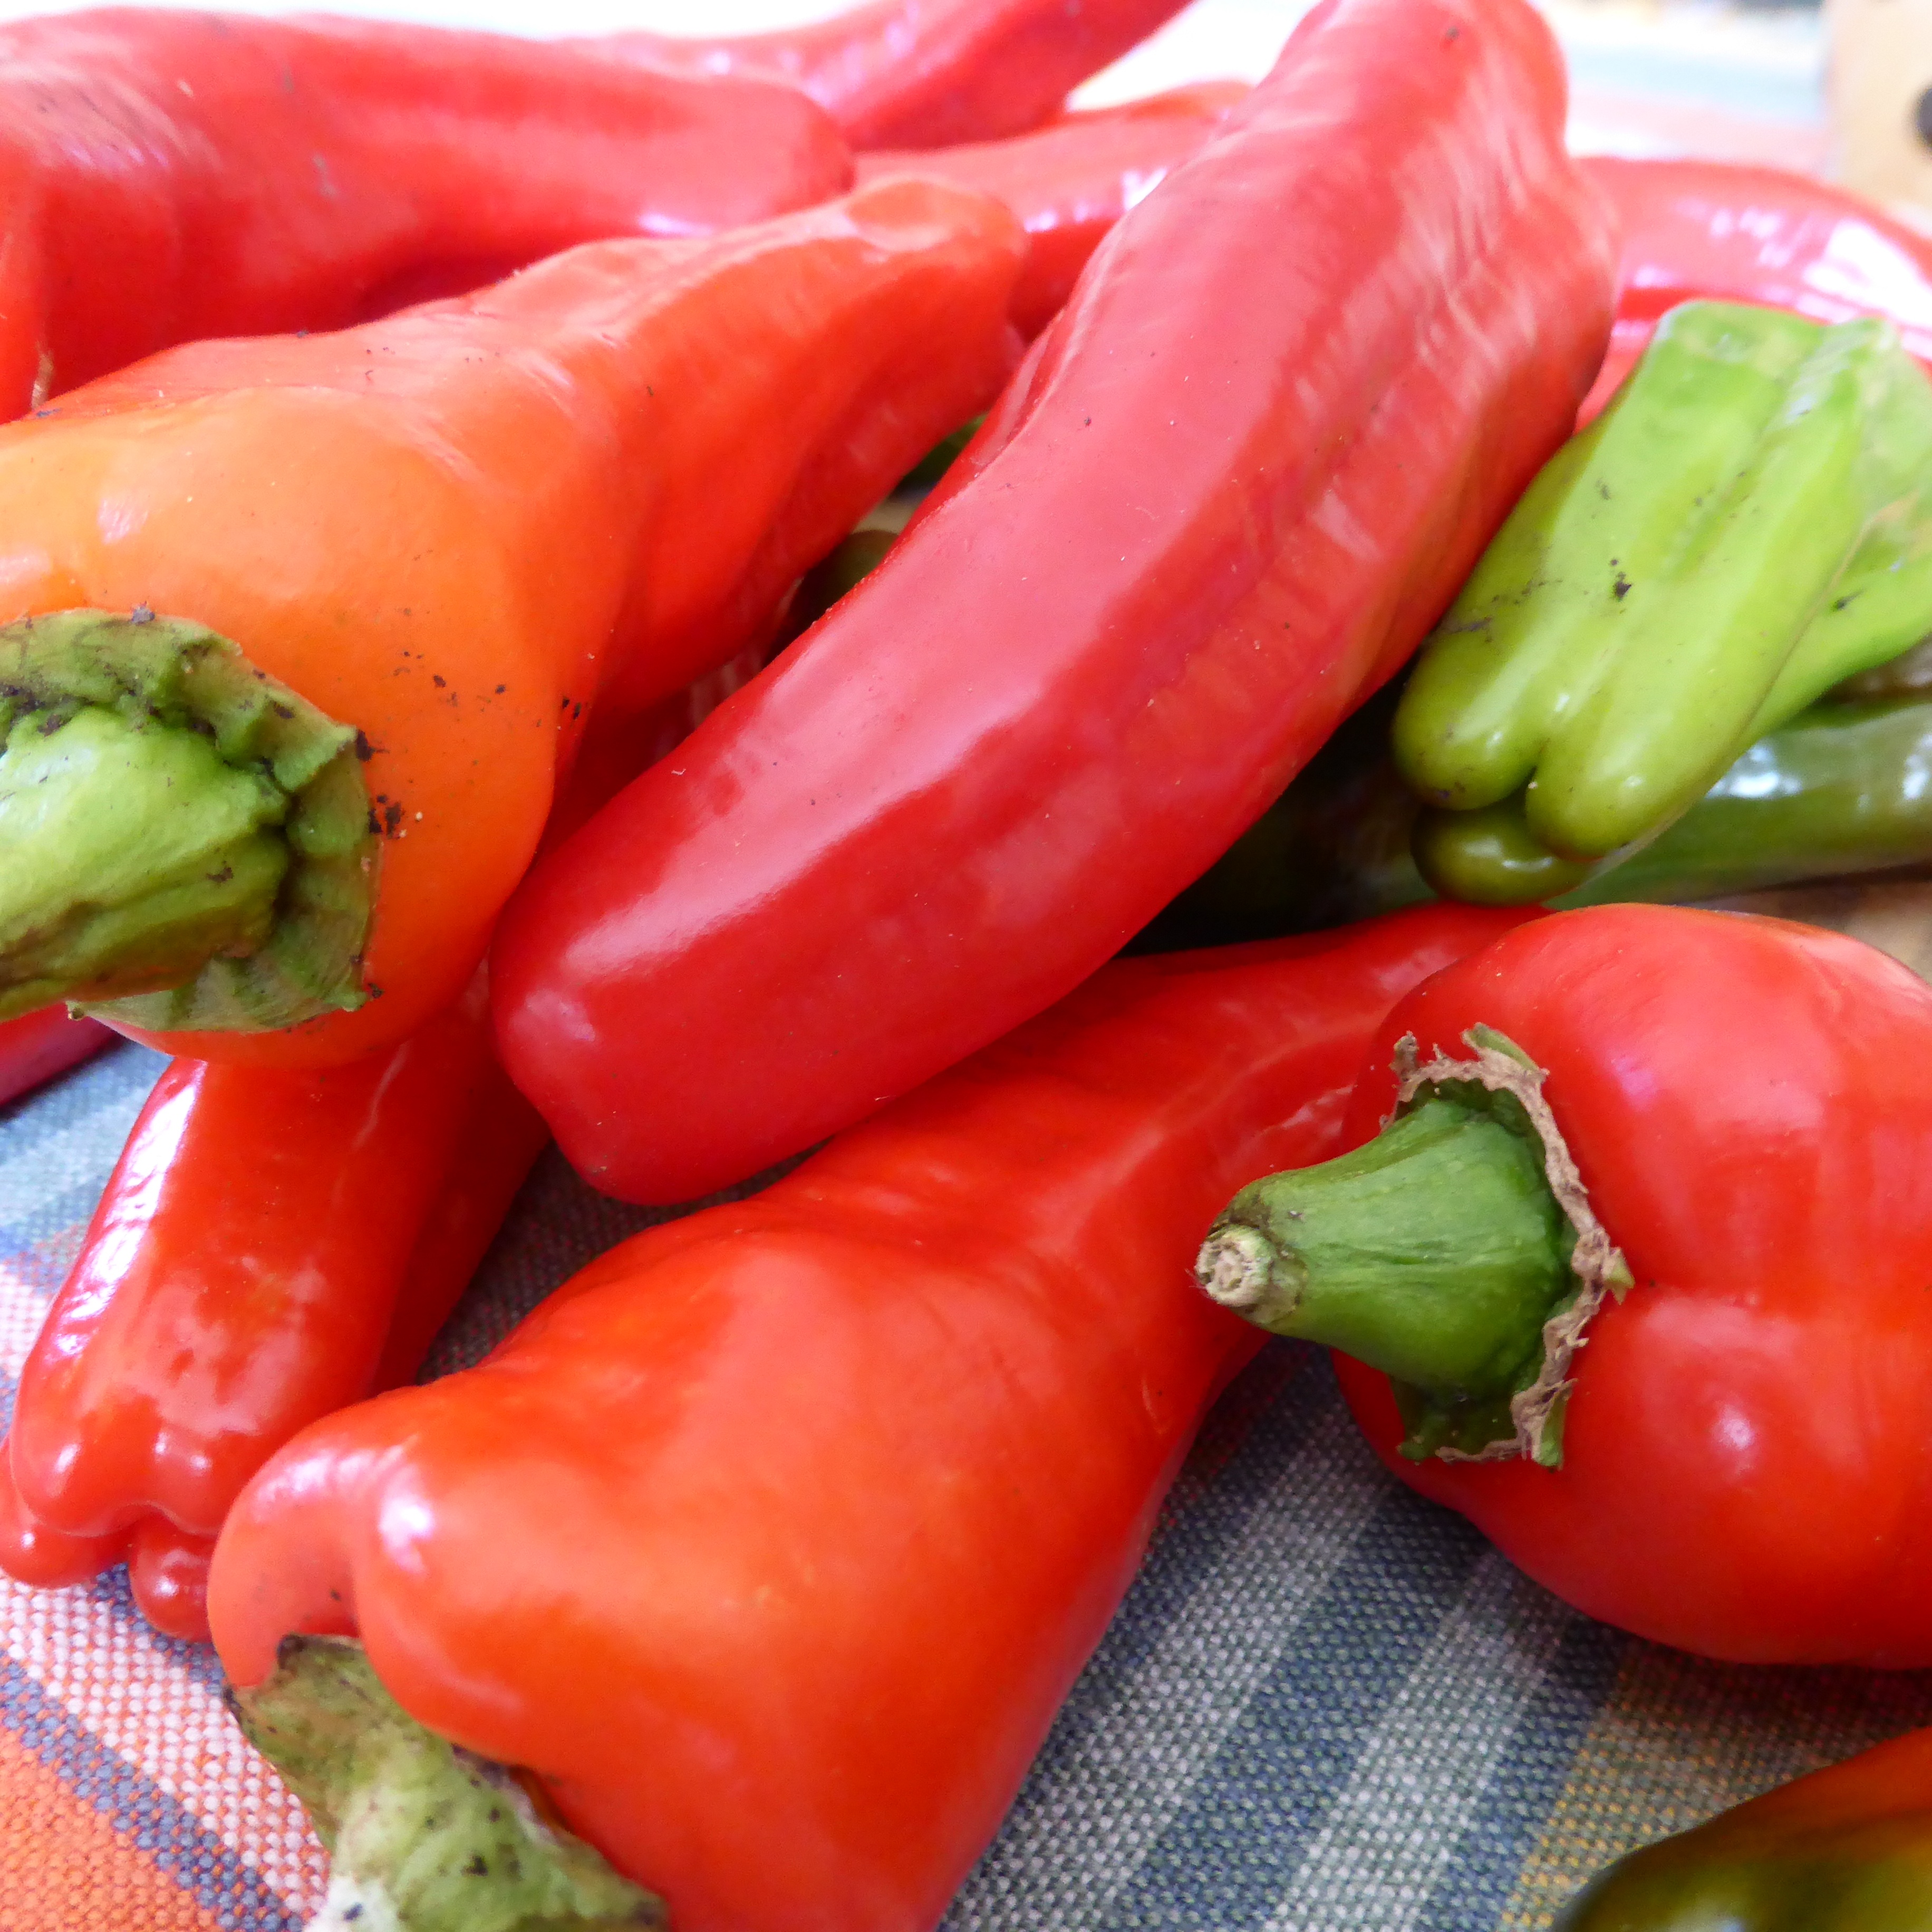
plant, food, green, red, produce, vegetable, pepperoni, vegetables, bell pepper, paprika, flowering plant, chili pepper, cayenne pepper, land plant, bird's eye chili, peperoncini, bell peppers and chili peppers, pimiento, italian sweet pepper